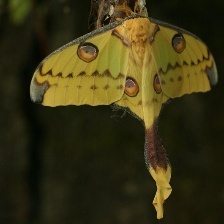
Species: COMET MOTH